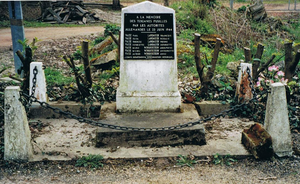
Stèle commémorative à la mémoire des Tziganes massacrés à Saint Sixte en 1944
Les troupes allemandes et leurs auxiliaires commirent plusieurs massacres et de nombreuses exécutions en France, à partir de l'invasion de mai 1940 jusqu’à la Libération en septembre 1944. De nombreuses catégories de populations en furent victimes : hommes, femmes et enfants, civils, tirailleurs sénégalais en 1940, résistants blessés ou prisonniers, otages et Juifs.